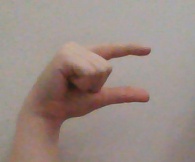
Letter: dal